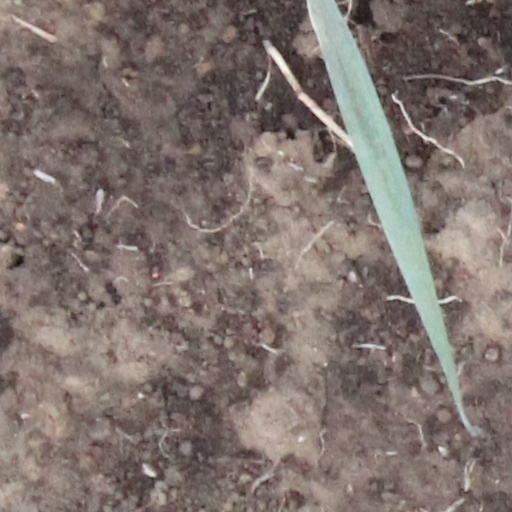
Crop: wheat